Isabella Jagiellon

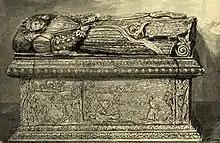
Tomb of Isabella at St. Michael's Cathedral, Alba Iulia

The situation in Hungary was not stable. George Martinuzzi was assassinated in December 1551, while the Ottomans captured Cenad and unsuccessfully besieged Eger. Isabella received invitations both from Sultan Suleiman, who sent an envoy to Poland, and local nobles to return to Hungary, but she delayed. Her brother King Sigismund II Augustus, afraid of a Habsburg–Russian alliance in the series of the Muscovite–Lithuanian Wars, married Catherine of Austria, daughter of Ferdinand. Isabella and her mother Bona Sforza demanded that Ferdinand fulfilled his obligations according to the Treaty of Weissenburg, but he did not have financial resources to comply and asked for concessions. Isabella decided that since he did not hold up his end of the bargain, she was not bound by the treaty and resolved to return to Hungary.